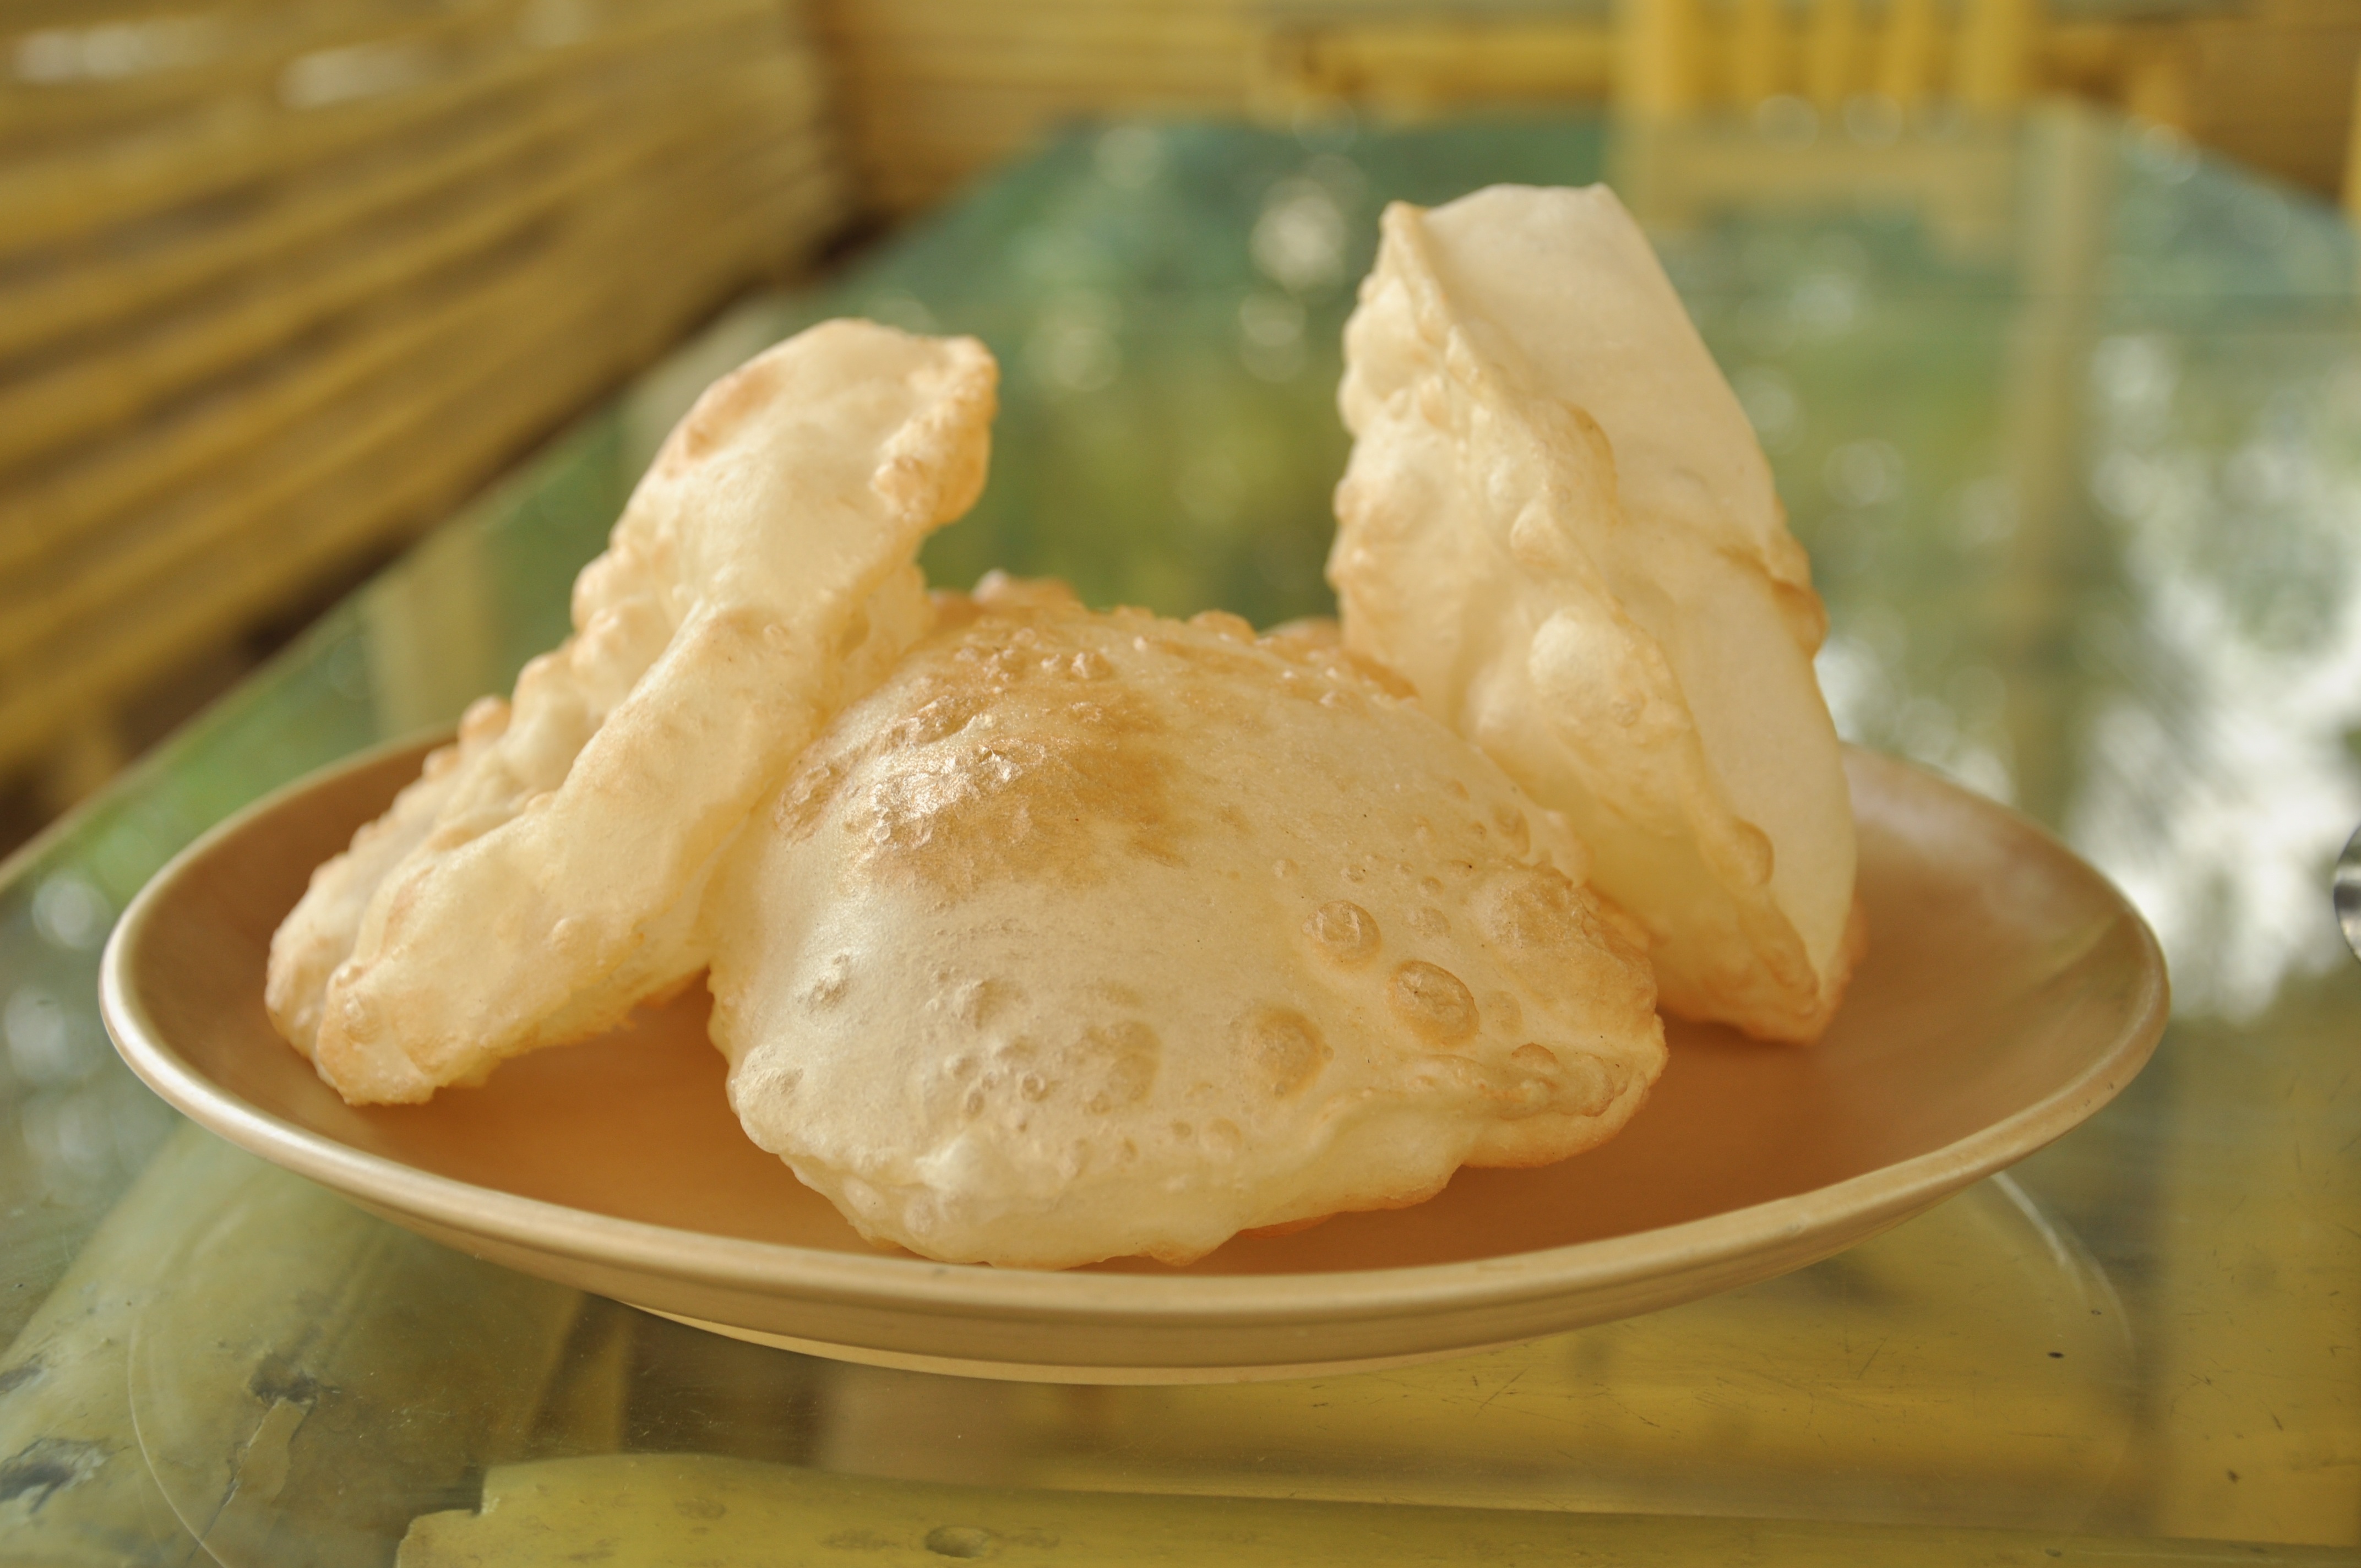
dish, meal, food, produce, breakfast, ice cream, dessert, cuisine, dairy product, asian food, fried, indian, chinese food, puris